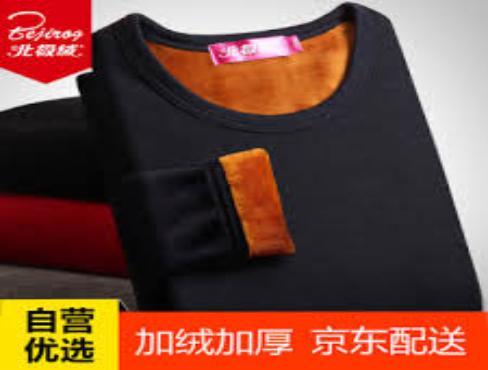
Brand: BeiJiRong
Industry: Clothes